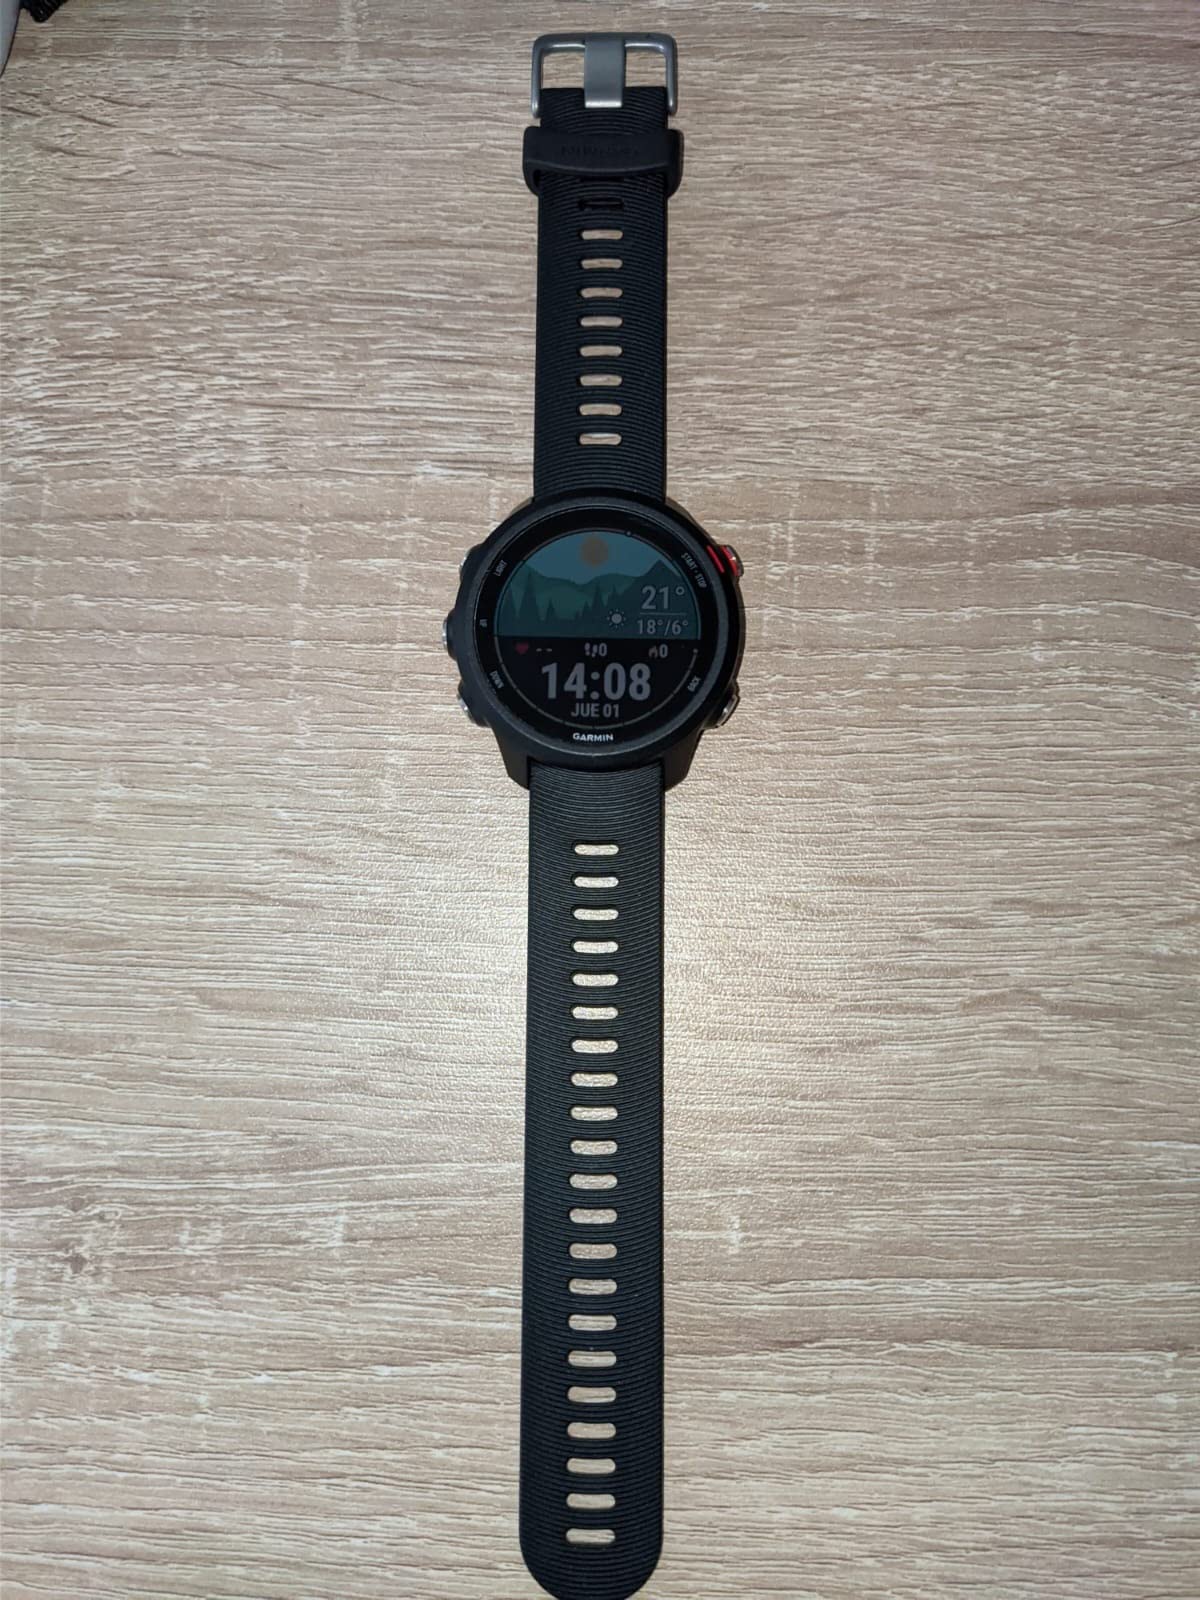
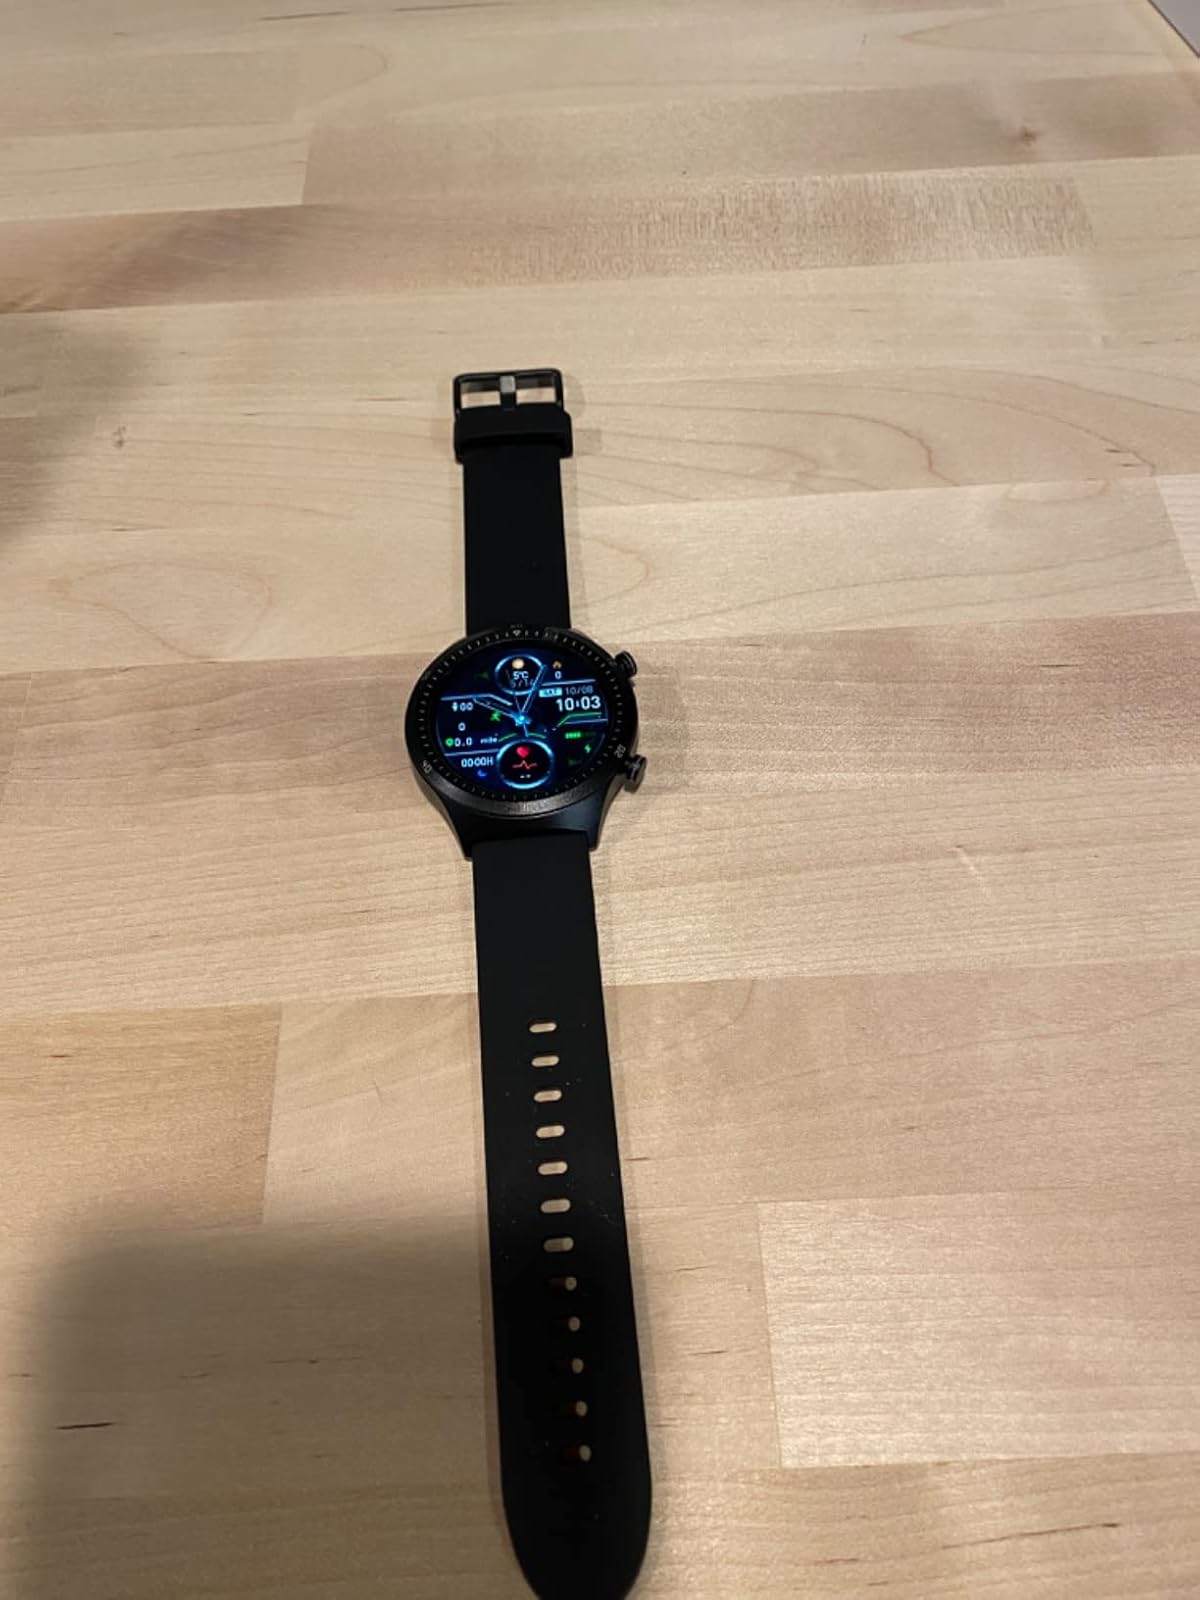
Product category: smartwatch
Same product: no